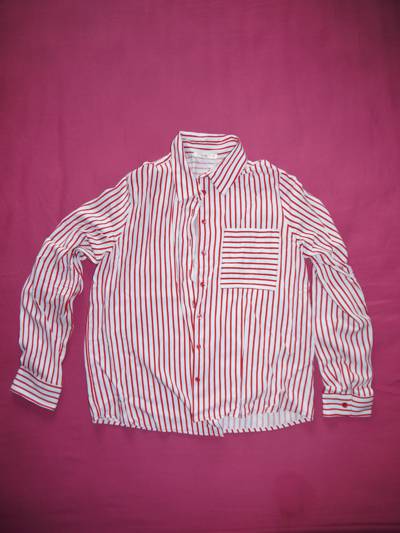
Waste category: clothes